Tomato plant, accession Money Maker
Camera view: tilt-top (135 deg); turntable rotation: 180 degrees
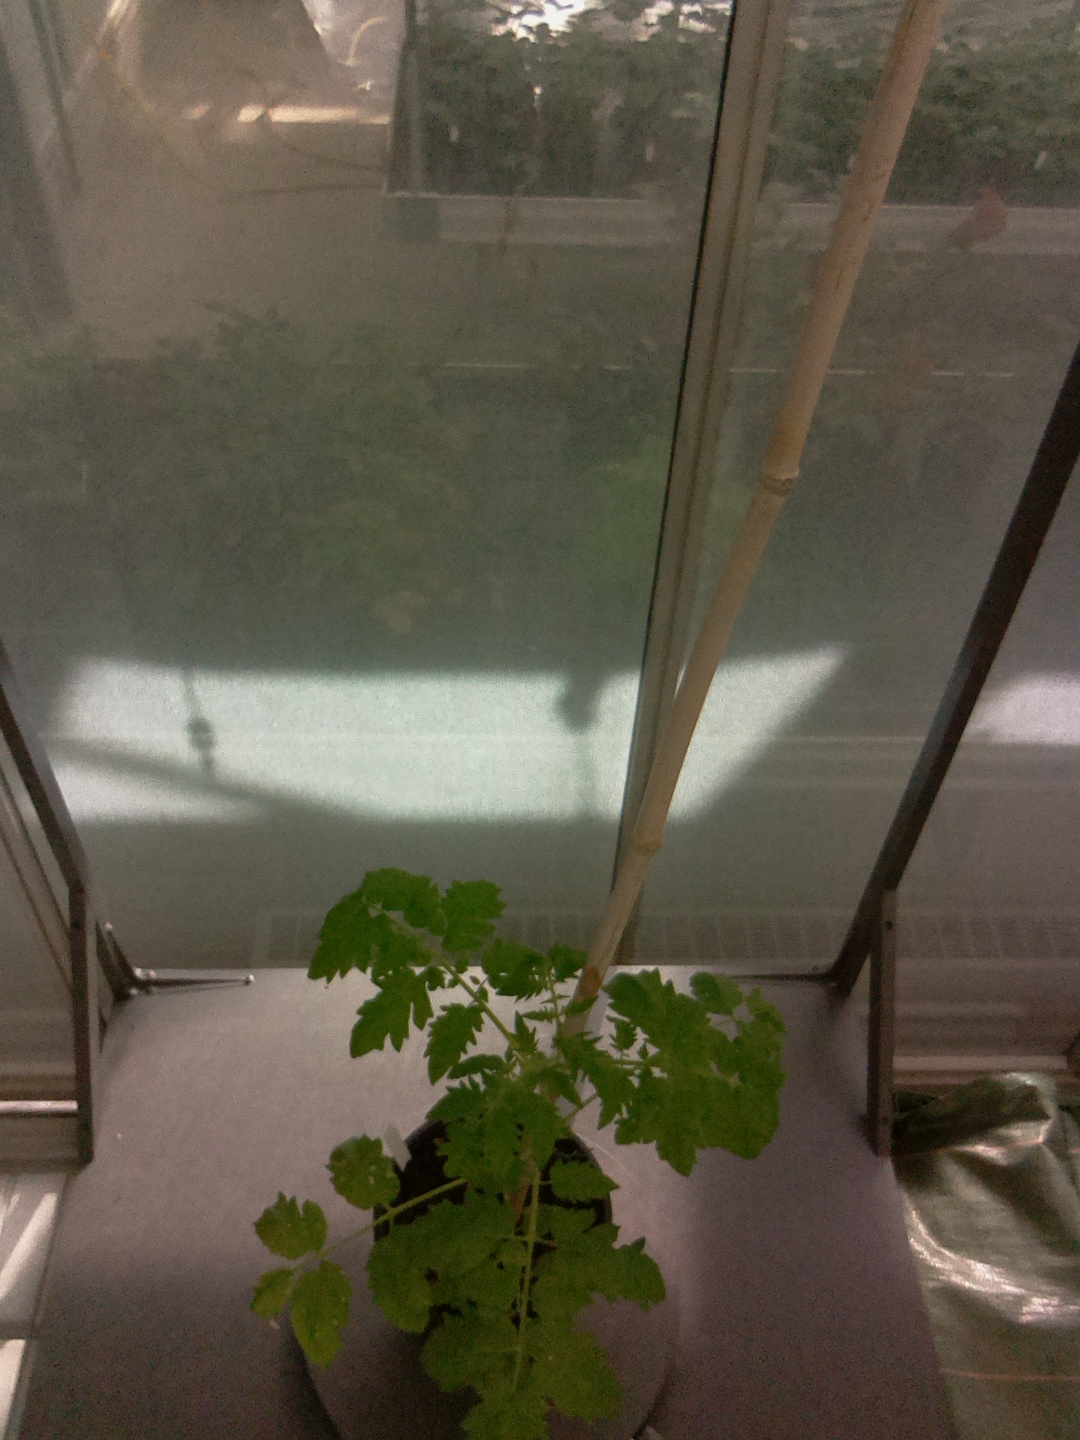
BBCH growth stage 14: 8 of true leaves visible